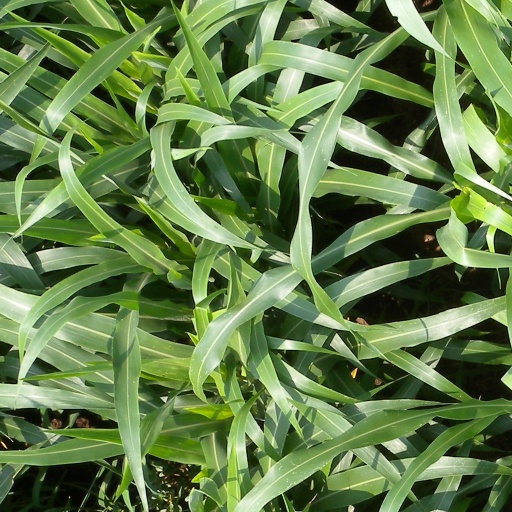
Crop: sorghum